KTOP-FM

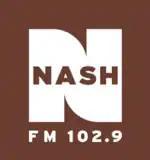
Logo as "Nash FM 102.9"

On October 31, 2014, KTOP-FM rebranded as "Nash FM 102.9". On December 21, 2015, KTOP-FM began calling itself "102.9 Nash Icon".